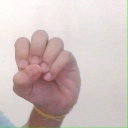
अक्षर: उ